Tereza Smitková

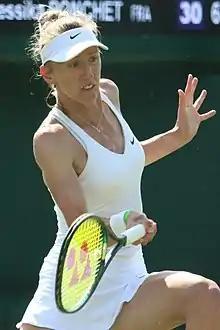
Smitková at the 2022 Wimbledon Championships

Smitková has won one singles WTA 125 title as well as eight singles and seven doubles titles on the ITF Circuit. On 6 April 2015, she reached her best singles ranking of world No. 57. On 19 May 2014, she peaked at No. 184 in the WTA doubles rankings.